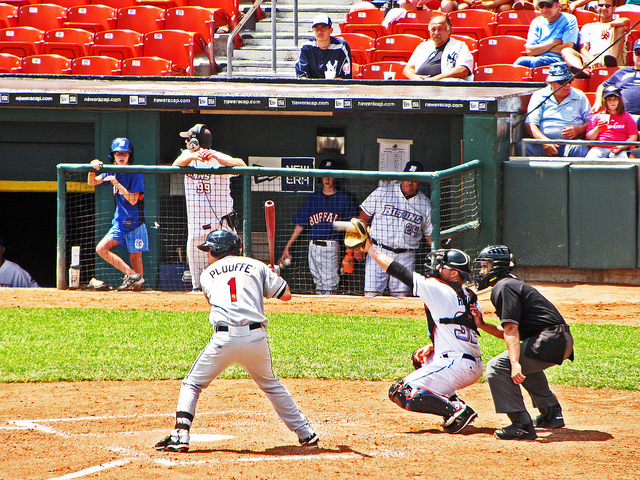
một trận thi đấu bóng chày nam đang diễn ra ở trên sân